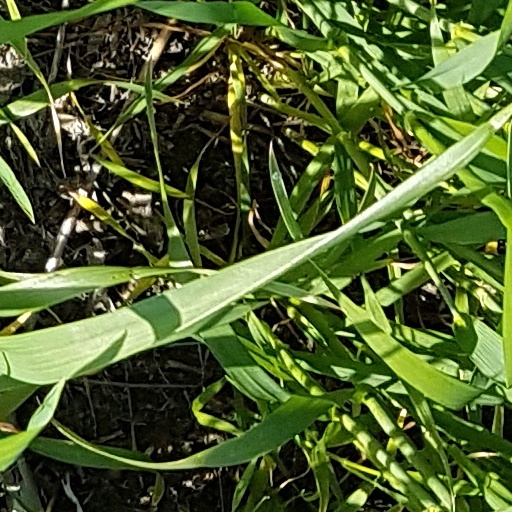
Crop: wheat